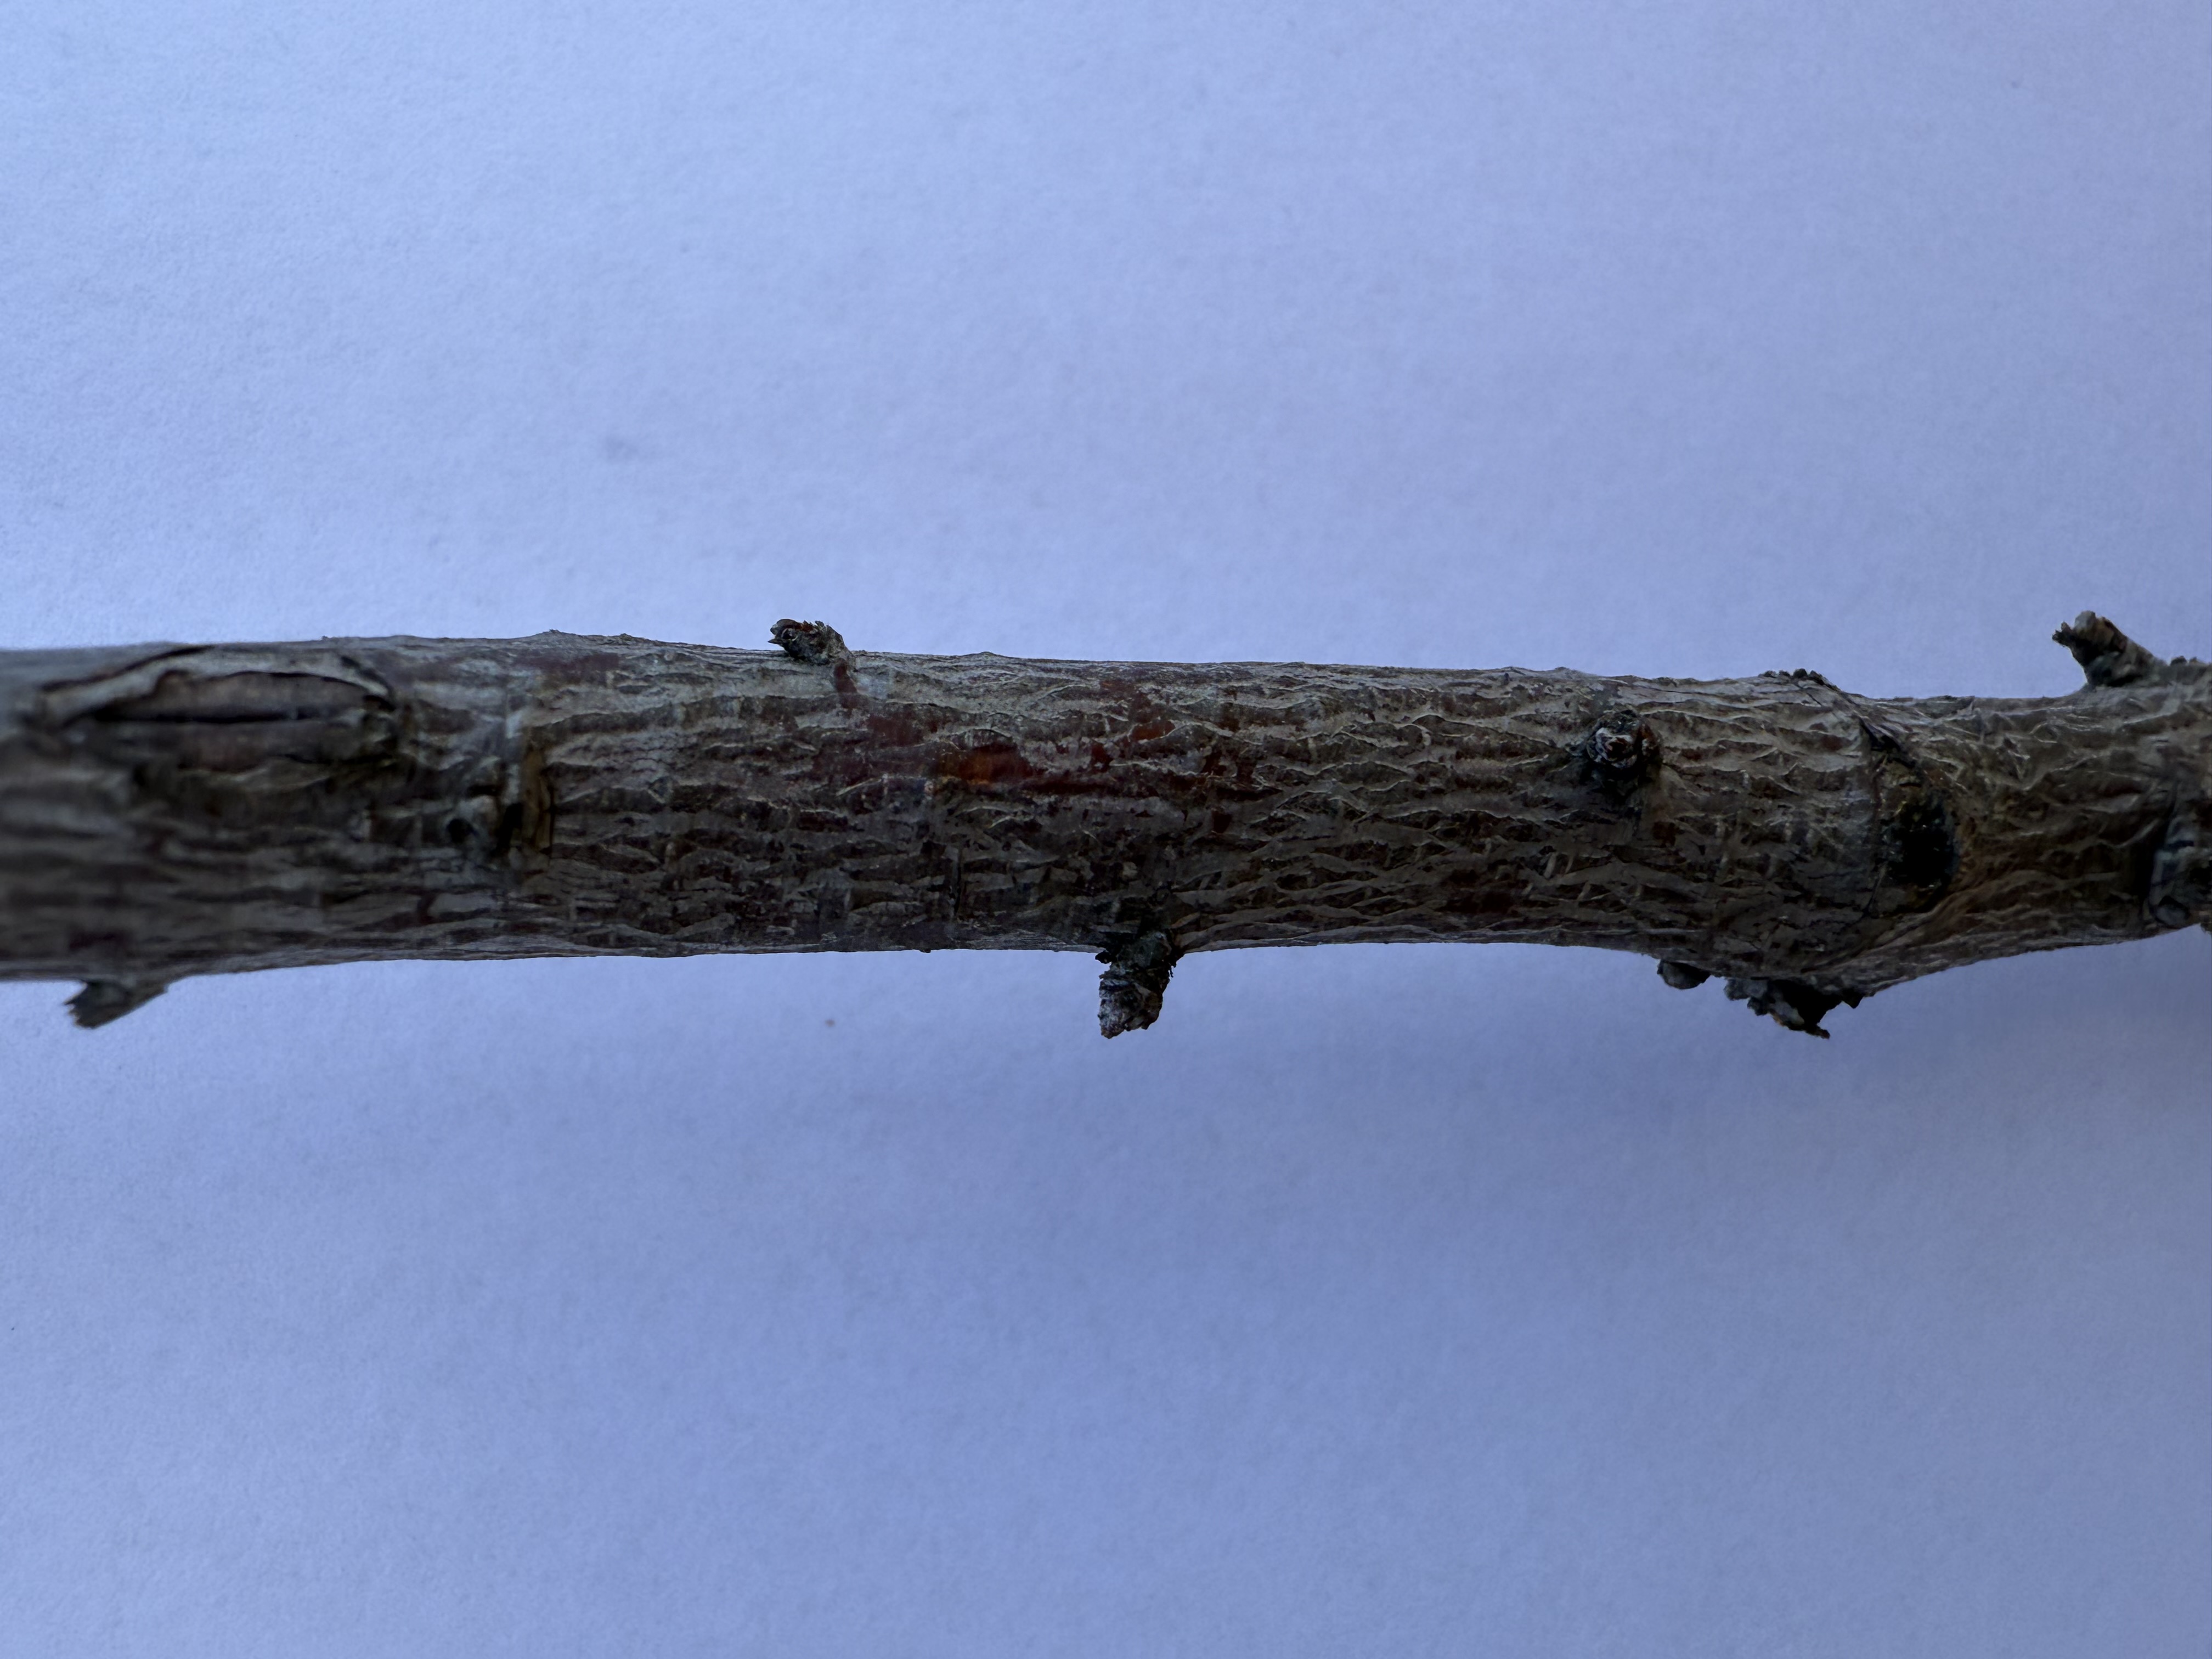
Variety: Fortune Plum